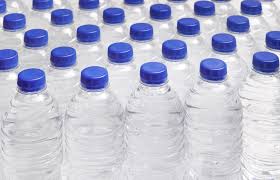
Waste category: plastic